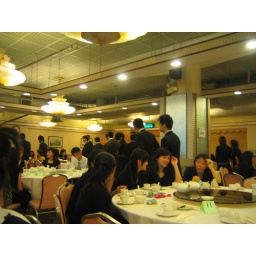
high table dinner -everybody has to dress up in formal black